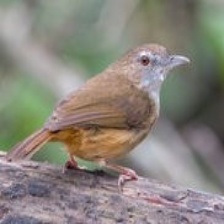
Species: ABBOTTS BABBLER
Scientific name: MALACOCINCLA ABBOTTI